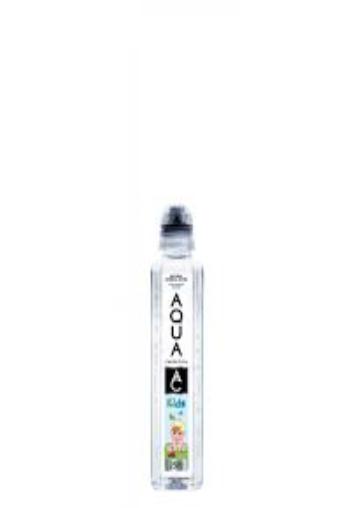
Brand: Aqua Carpatica
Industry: Food